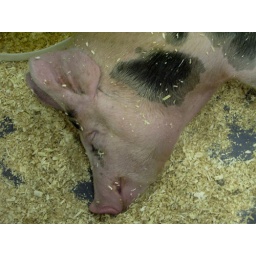
the little boy beside me asked his dad if the pig was dead. His dad said 'Yes.'